Gaza humanitarian crisis (2023–present)

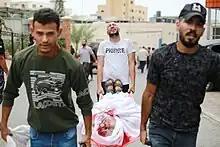
Victim of Israeli airstrike in Jabalia.

The healthcare system of Gaza faced several humanitarian crises as a result of the conflict. Due to Israel's siege, hospitals faced a lack of fuel and relied on backup generators for the first two weeks of the war. By 23 October, Gaza hospitals began shutting down as they ran out of fuel, starting with the Indonesia Hospital. When hospitals lost power completely, multiple premature babies in NICUs died. Numerous medical staffers were killed by Israeli airstrikes, and ambulances, health institutions, medical headquarters, and multiple hospitals were destroyed. The Medecins Sans Frontieres said scores of ambulances and medical facilities were damaged or destroyed. By late-October, the Gaza Health Ministry stated the healthcare system had "totally collapsed".